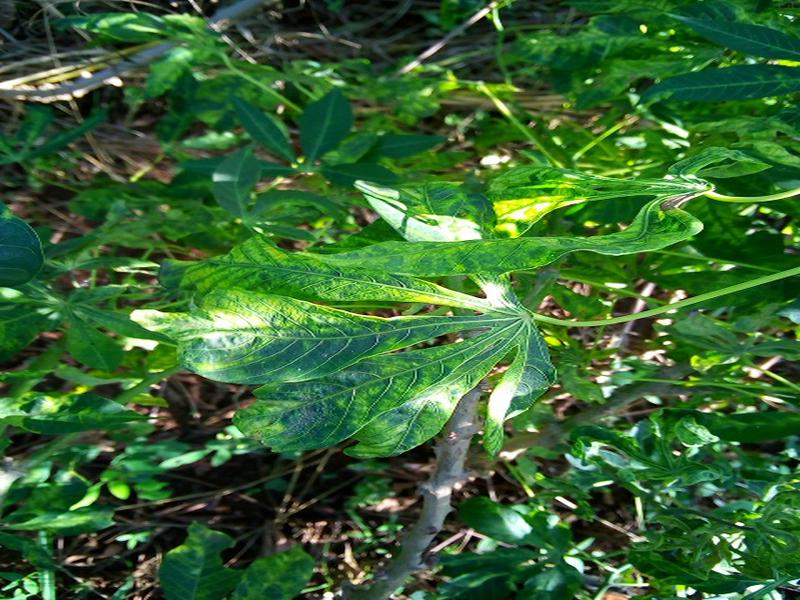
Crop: cassava
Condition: mosaic_disease